Gila River Indian Community

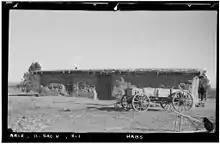
House with Bow Roof, Sacaton vicinity, Pinal County, AZ. Photo from Historic American Buildings Survey, 1938

Under their constitution, tribal members elect a governor and lieutenant governor at-large. They also elect 16 council members, from single-member districts or sub-districts with roughly equal populations.